Edgar Bronfman Sr.

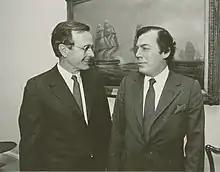
Bronfman (right) and President George H. W. Bush

In 1986, during Bronfman's presidency, the World Jewish Congress accused Austrian president Kurt Waldheim of covering up his past connections to the Nazi Party. It was when Waldheim became a candidate for president of Austria that the World Jewish Congress first published material showing Waldheim's active duty in the German army during wartime. This evidence was later used to prove that Waldheim must have known about the deportation of Jews to concentration camps, though Waldheim's service as an Austrian in the German army cannot itself be considered a war crime. Waldheim had served as an intelligence officer in a unit of the army that participated in the transfer of Greek Jews to death camps. The allegations against Waldheim resulted in public embarrassment for the then-Austrian president.